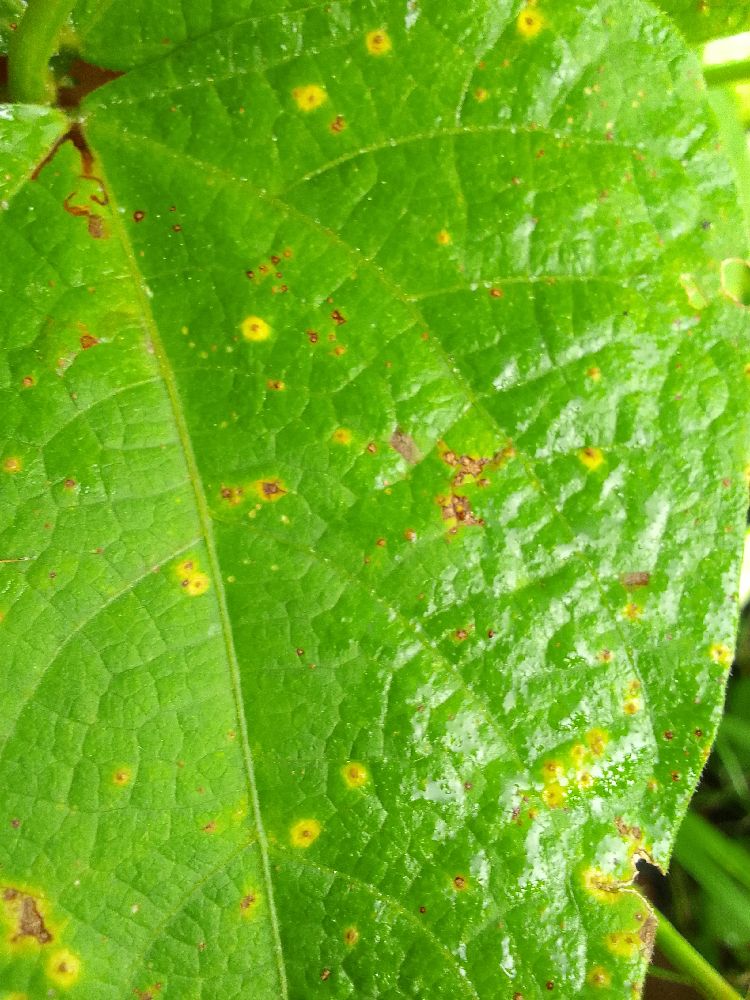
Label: rust